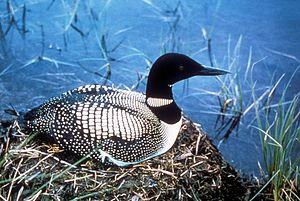
Le parc national des Grands-Jardins est un parc national du Québec, situé dans le territoire non organisé de Lac-Pikauba, dans la municipalité régionale de comté de Charlevoix, dans la région administrative de la Capitale-Nationale, au Québec, Canada.
Le Plongeon huard, aussi appelé le Plongeon imbrin en Europe, le Huard à collier au Canada ou le Richepaume en Acadie, est une espèce d'oiseaux de la famille des Gaviiformes. Il est de grande taille, bien qu’un peu plus petit que le Plongeon à bec blanc auquel il ressemble fort. Il est plus grand, plus rare et plus septentrional que le Plongeon arctique.